Åsa Domeij

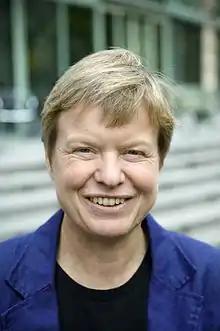
Portrait of Åsa Domeij

Åsa Domeij (born 29 April 1962, in Örnsköldsvik), is a Swedish Green Party politician and an agronomist by training. She was a member of the Riksdag from 1988 until 1991 and then again from 2002 until 2006.